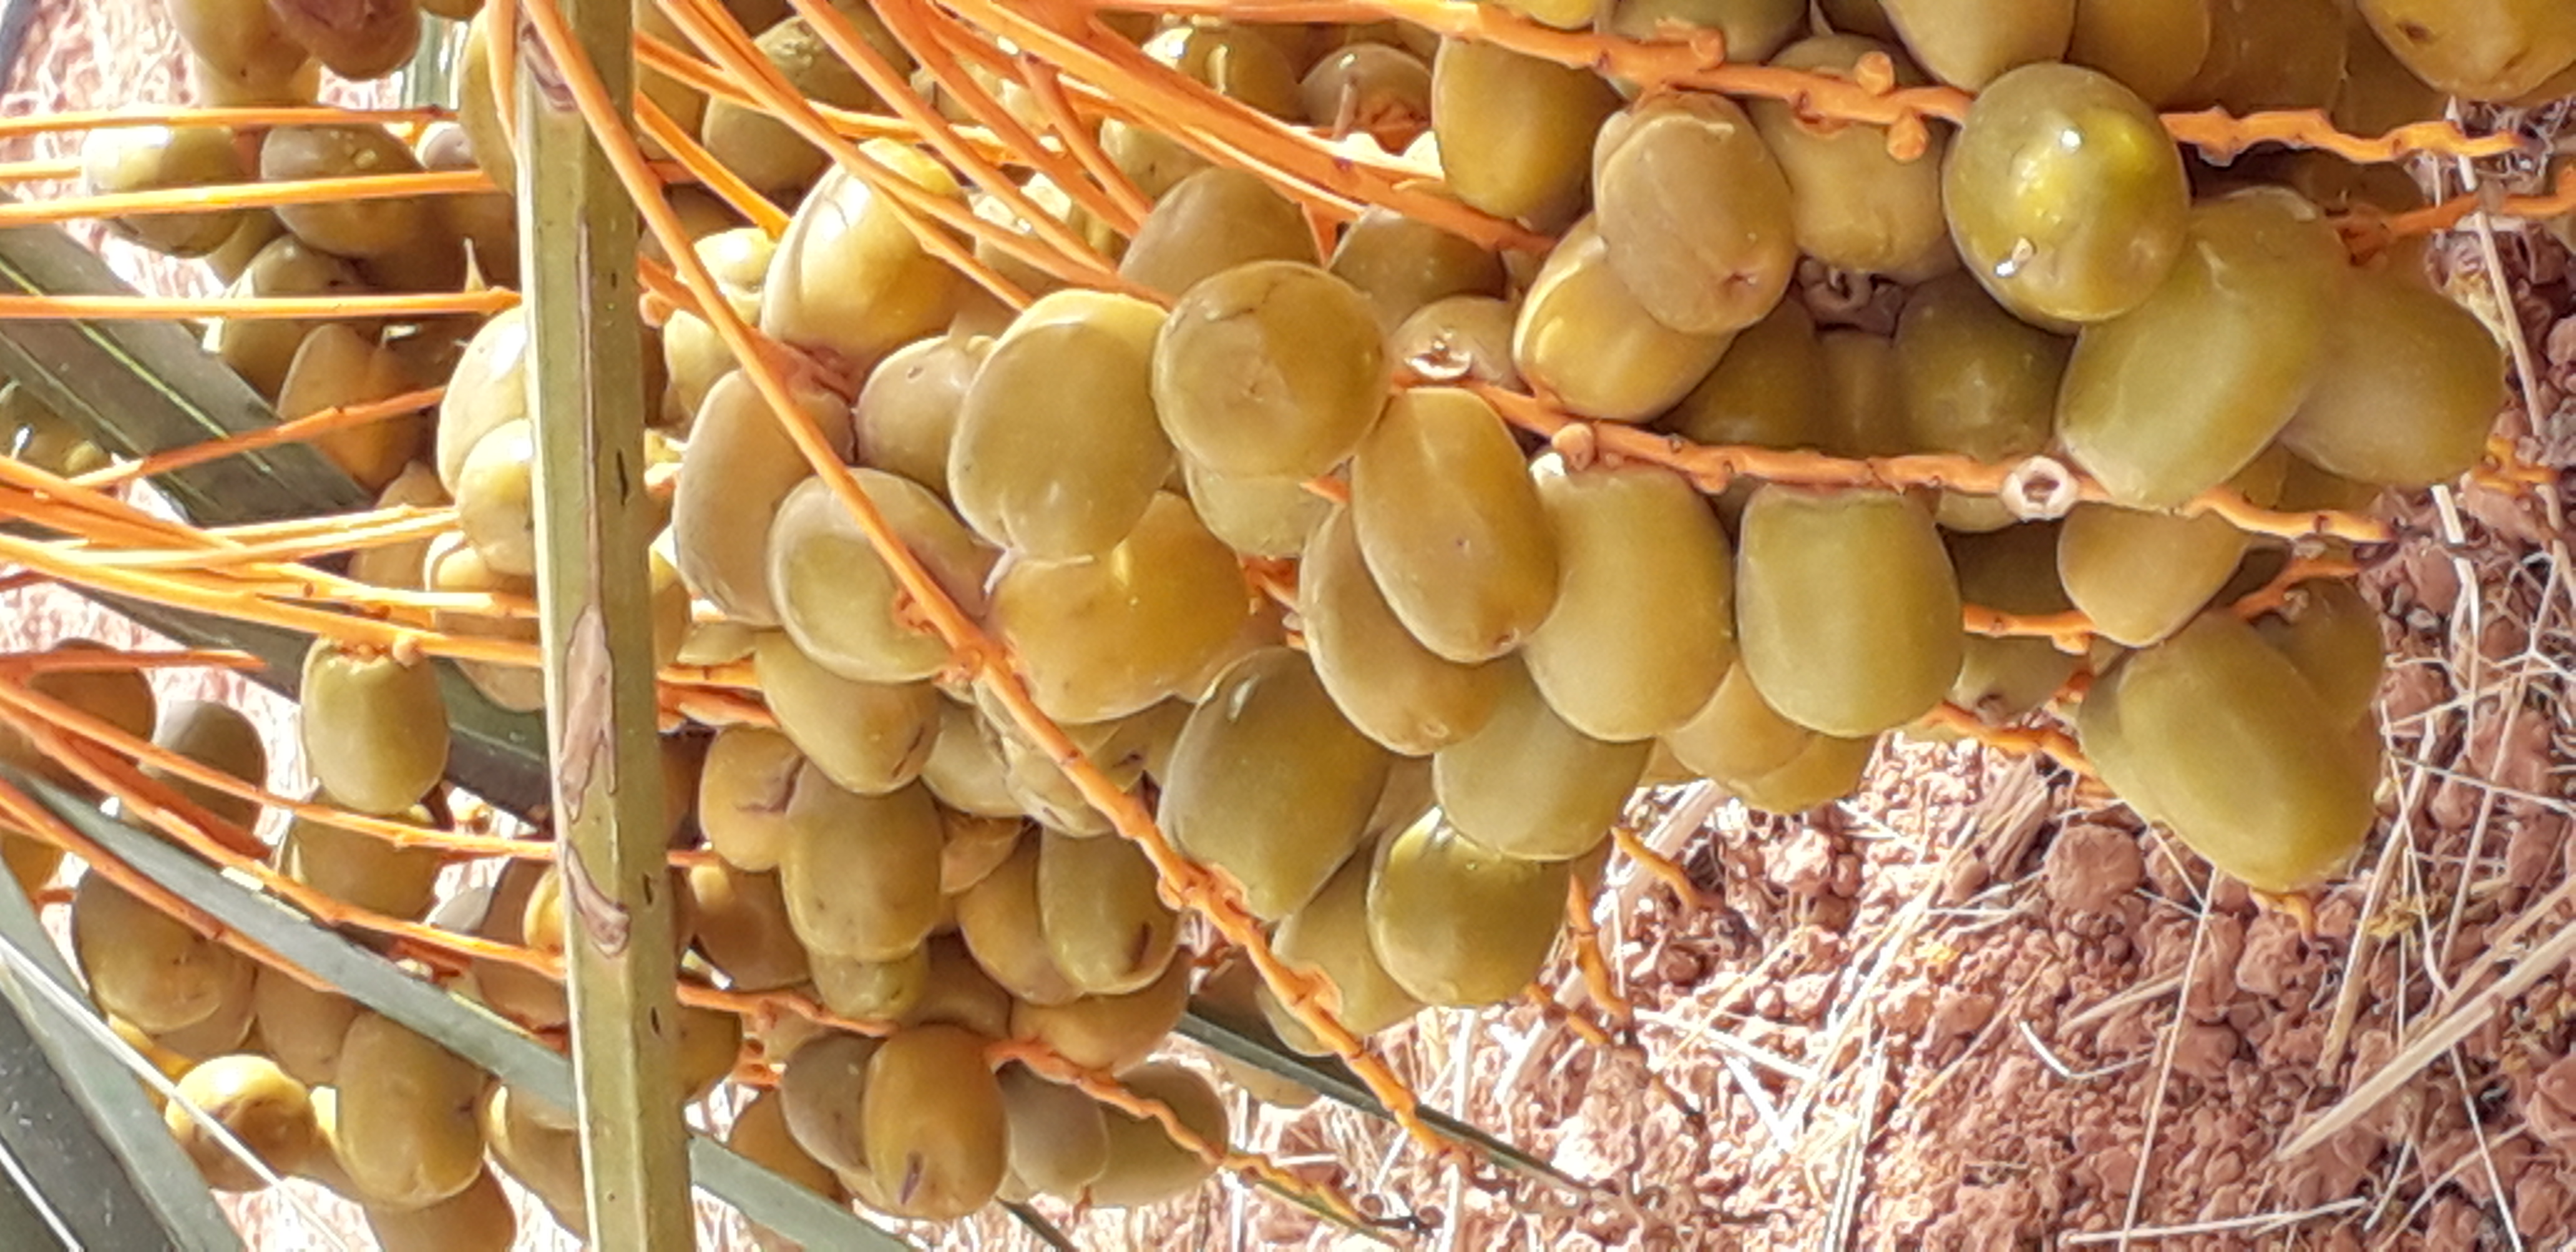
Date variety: Boufagous